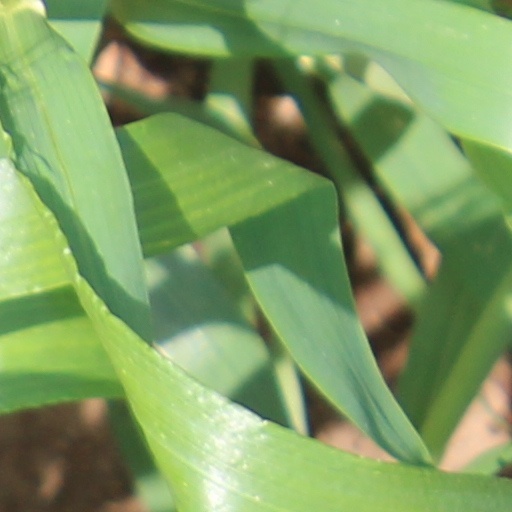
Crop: wheat